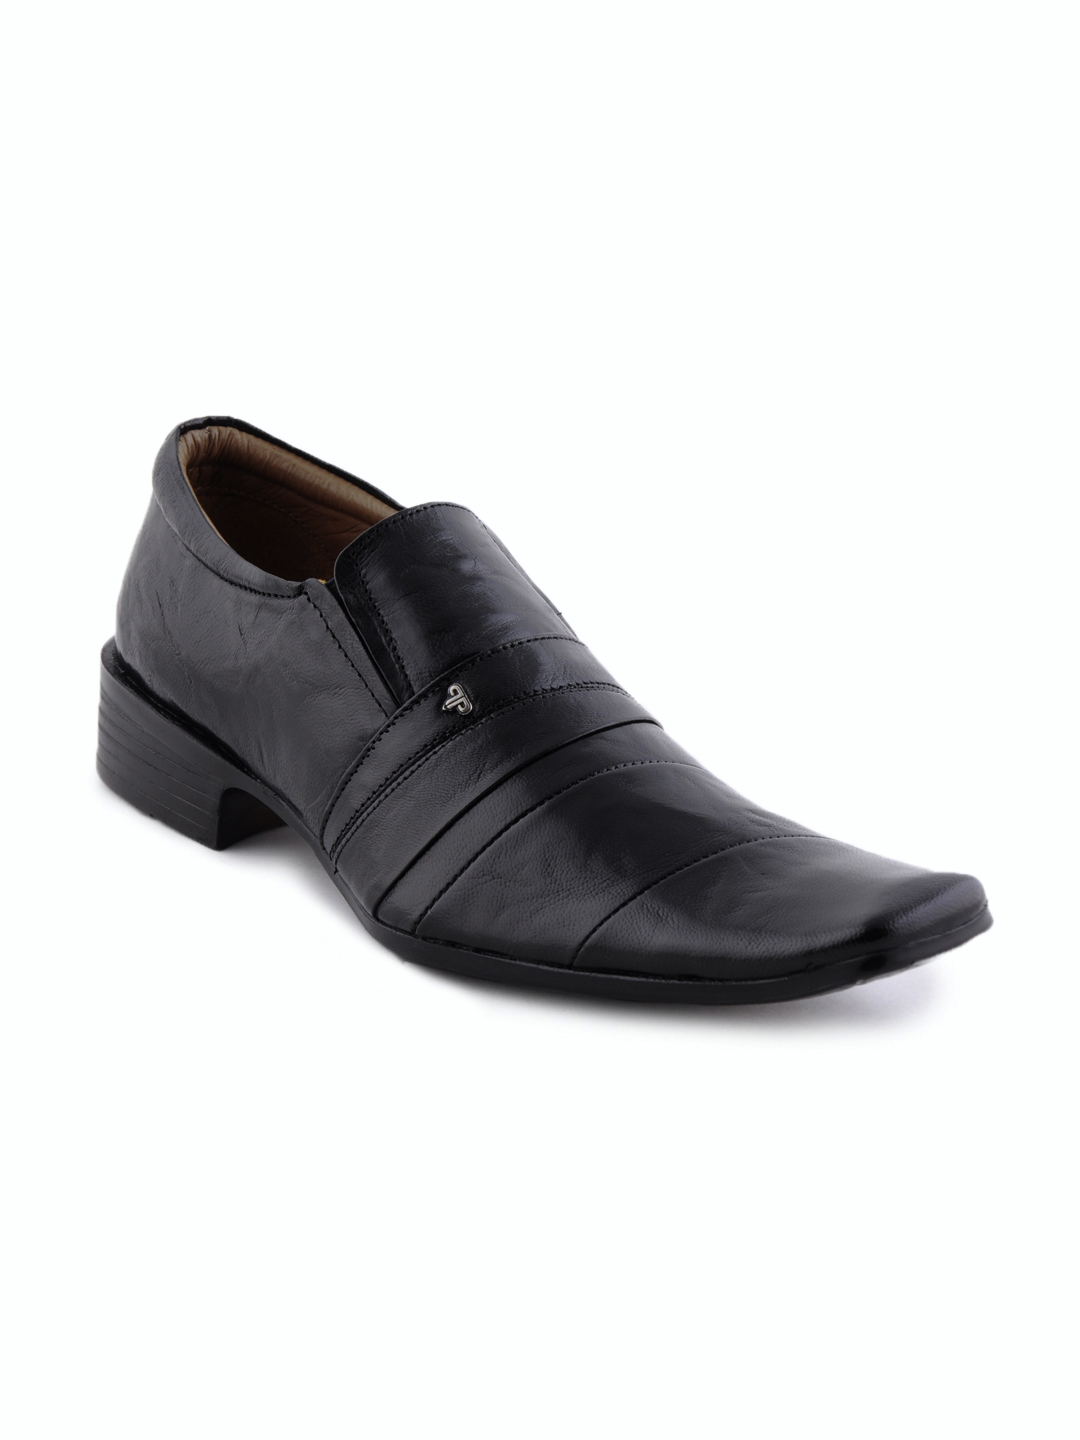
Provogue Men Black Formal Shoes
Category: Footwear / Shoes / Formal Shoes
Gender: Men
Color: Black
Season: Summer 2011
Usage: Formal